Togg

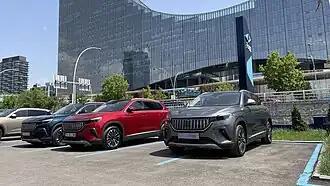
Togg T10X in Ankara

Togg plans to produce 5 different models by 2030. Also, the manufacturer aims to export one million vehicles to European countries by the end of the decade.